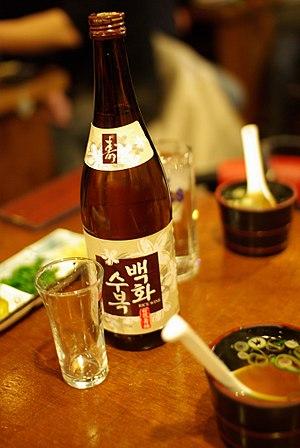
Le cheongju ou yakju est un alcool de riz coréen de type bière traditionnelle, équivalent du saké japonais. C'est une boisson fermentée datant de plus de 300 ans, obtenue en 15 jours avec de l'eau, du riz glutineux et du nuruk.